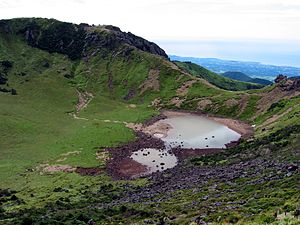
Jeju-do / Turisme
Krateret på Hallabjerget.
Jeju-do er en region i Sydkorea og samtidig en ø med samme navn, beliggende i Koreastrædet sydvest for den koreanske halvø. Øen har ca. 560.000 indbyggere. Regionens hovedstad er Jeju-by. Øens klima er subtropisk og er derfor et populært mål for turister, især unge ægtepar.